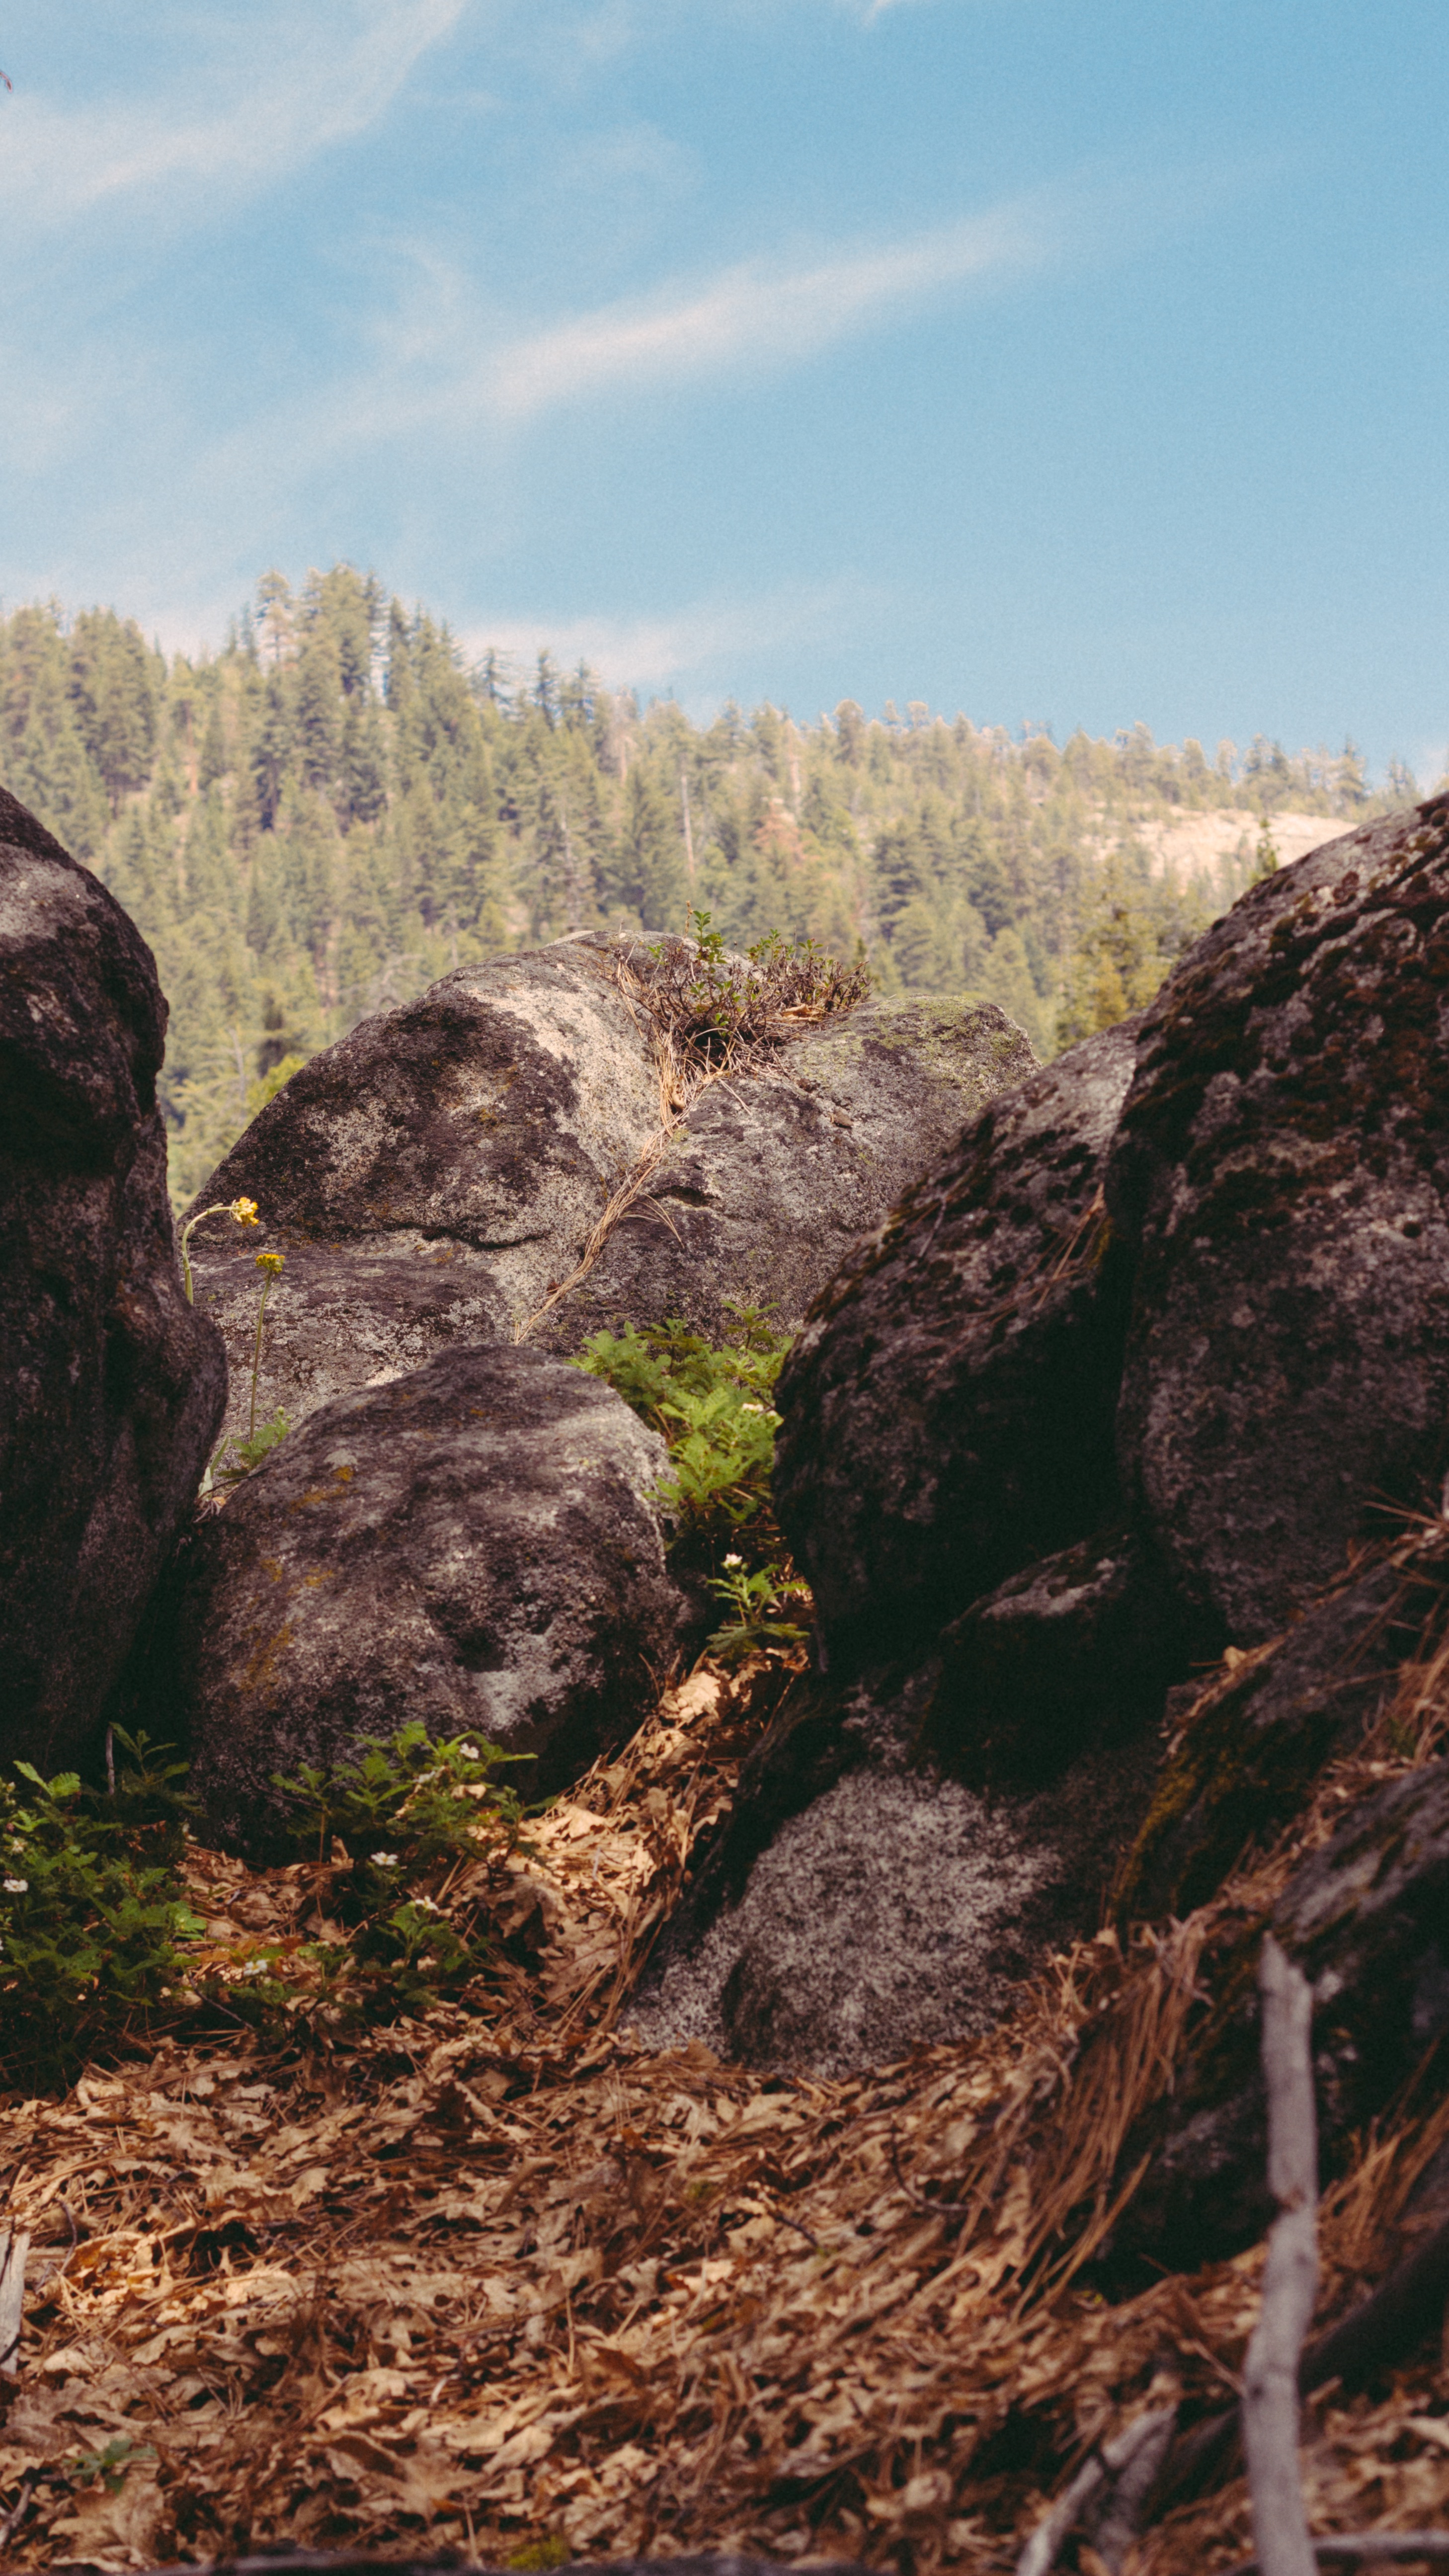
landscape, tree, nature, rock, wilderness, walking, mountain, trail, adventure, valley, cliff, soil, canyon, terrain, material, ridge, geology, wadi, mountainous landforms